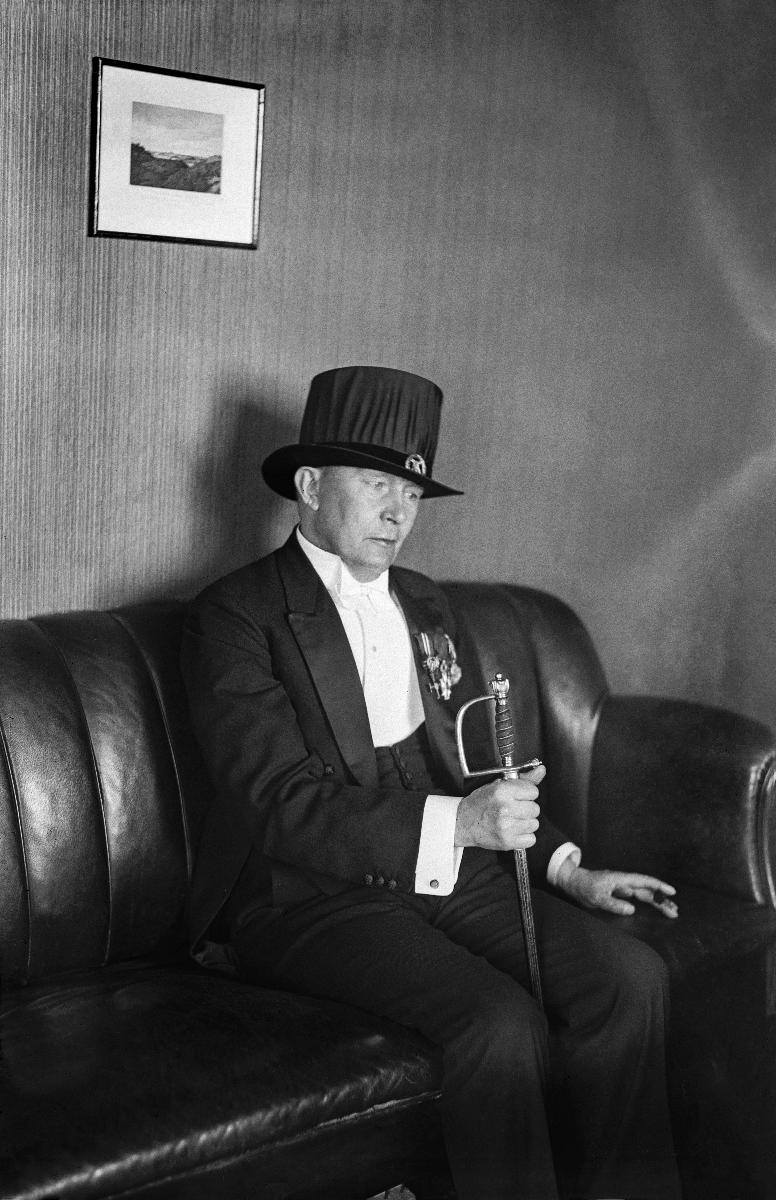
Kunniatohtori Bertel Gripenberg
Hedersdoktor Bertel Gripenberg; Doctor of Honour Bertel Gripenberg
sisällön kuvaus: Helsingin yliopiston filosofisen tiedekunnan promootio Helsingissä 31.5.1932. Kunniatohtori, vapaaherra Bertel Gripenberg. content description: Helsinki University Faculty of Philosophy Promotion in Helsinki 31.5.1932. Doctor of Honour, Baron Bertel Gripenberg. innehållsbeskrivning: Helsingfors universitets filosofiska fakultetens promotion i Helsingfors 31.5.1932. Hedersdoktor, friherre Bertel Gripenberg.
Kuvaaja: Sundström, Hugo, kuvaaja
Vuosi: 1932
Paikka: Suomi, Uusimaa, Helsinki
Aiheet: Gripenberg, Bertel; yliopistot; promootiot; kunniatohtorit; tohtorit; HBL; universities; conferment ceremonies; doctors honoris causa; promotions; doctors; persons; doctors (degrees); högskolor; promotioner; hedersdoktorer; universitet; personer; doktorer